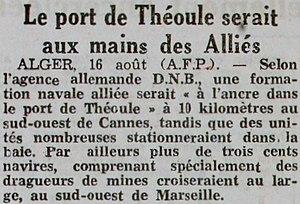
Extrait d'un article de journal du Le Petit Marocain"" en date du 17 août 1944 évoquant le débarquement de Provence et la présence de navires alliés dans la baie de Théoule."
Théoule-sur-Mer est une commune française située à l'extrémité sud du département des Alpes-Maritimes en région Provence-Alpes-Côte d'Azur.